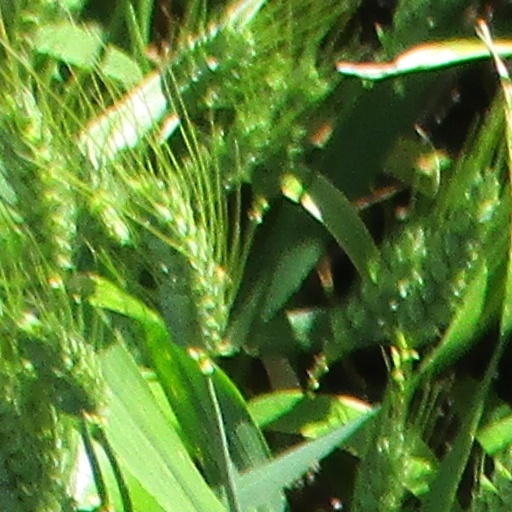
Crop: wheat